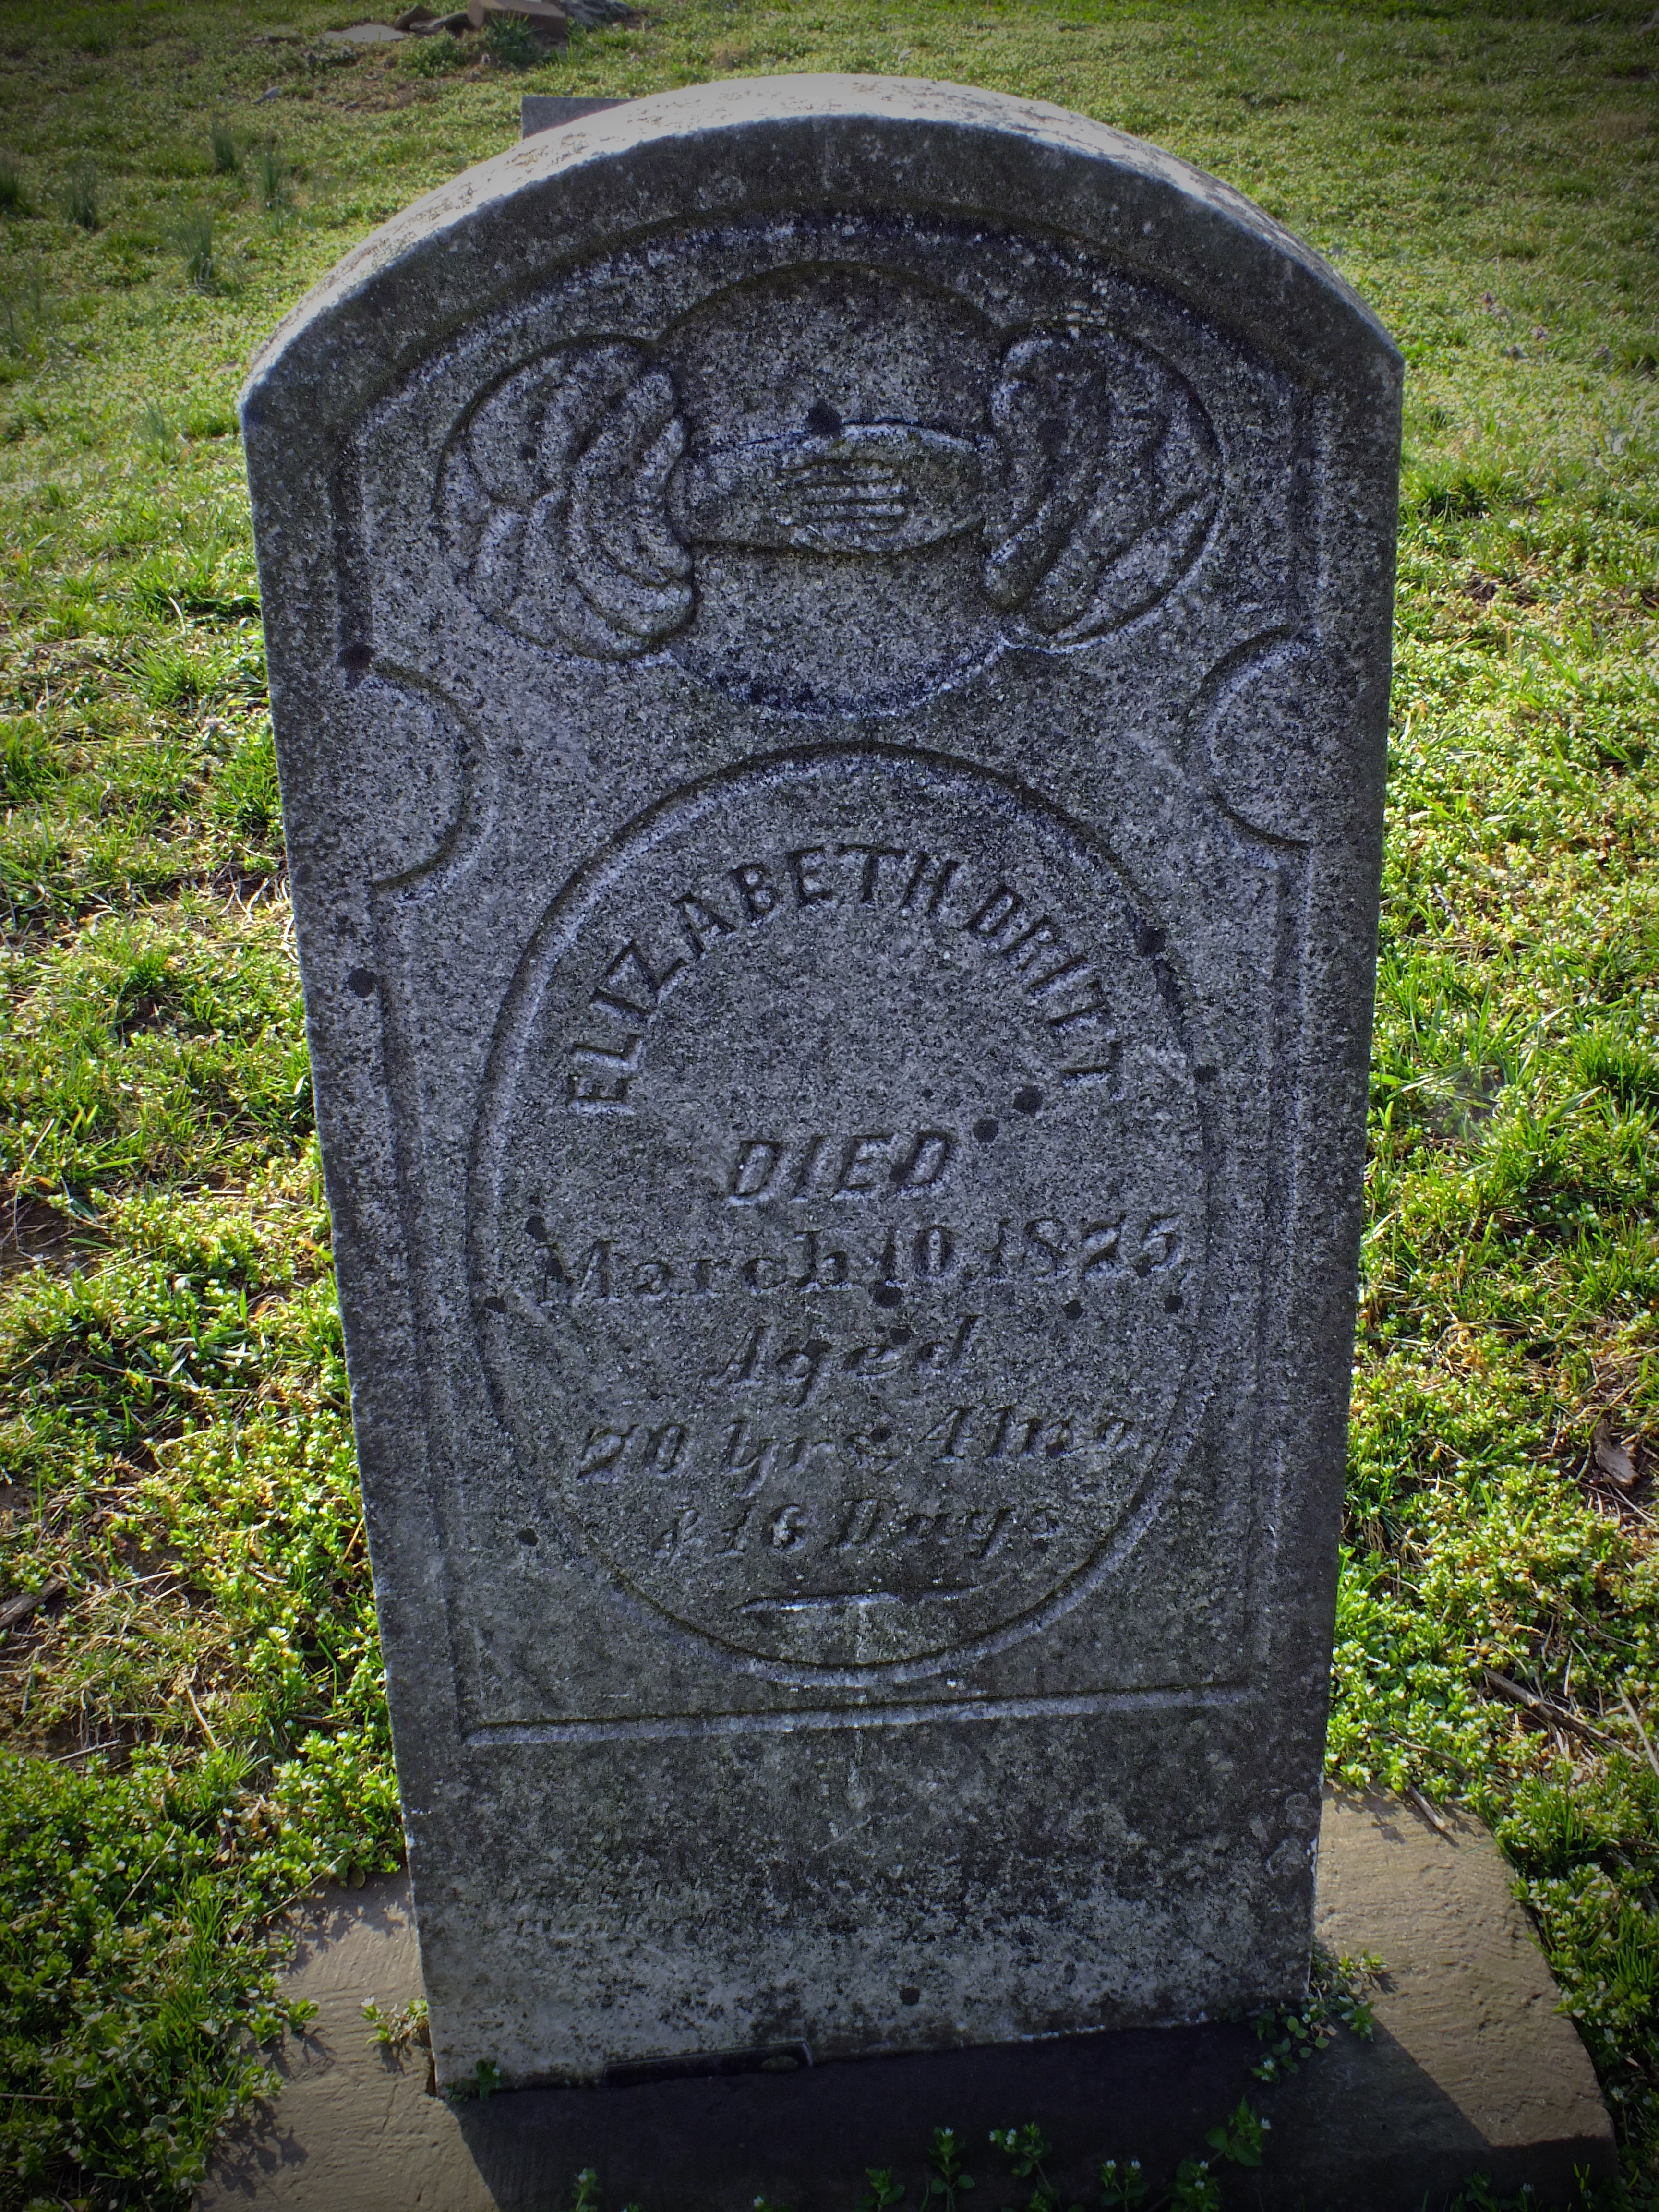
hiking, spring, cemetery, grave, memorial, creativecommons, gravestone, pennsylvania, inscription, yorkcounty, lowerwindsortownship, masondixontrail, nativelandscountypark, drittfamilycemetery, headstone, stele